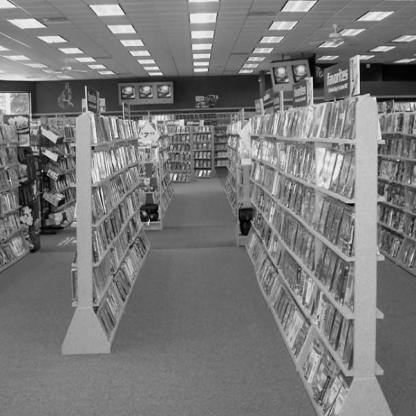
Scene: Indoor